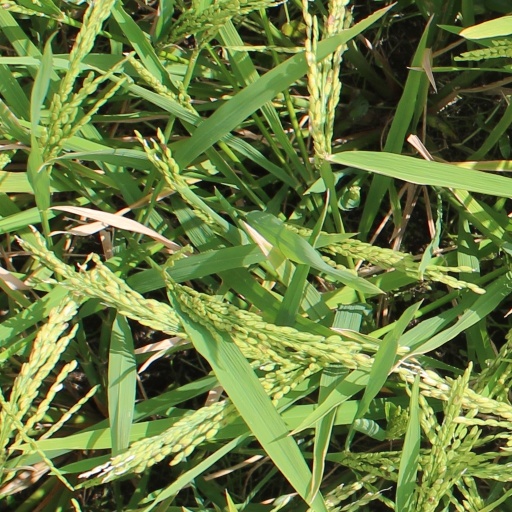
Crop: rice